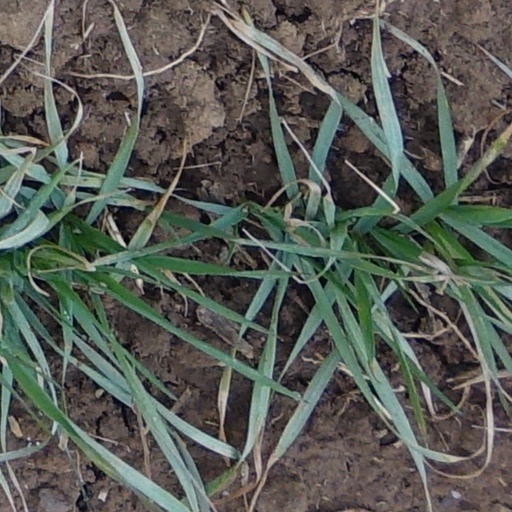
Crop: wheat